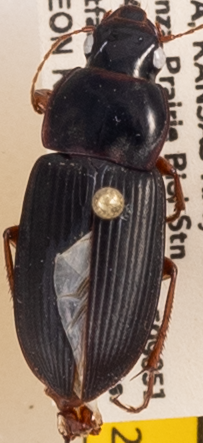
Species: Harpalus pensylvanicus
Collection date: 2019-09-11
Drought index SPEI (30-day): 1.498
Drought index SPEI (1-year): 1.69
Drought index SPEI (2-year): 1.029